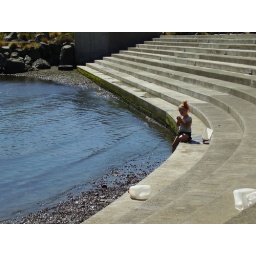
aww, this little girl was so cute, just playing by the water while the regatta went on around her. :)